Ockenden International

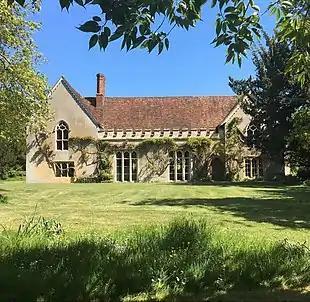
The Abbey, Sutton Courtenay, used by the Ockenden Venture in the 1960s.

Ockenden International was founded in 1951 by Joyce Pearce, Margaret Dixon and Ruth Hicks as the Ockenden Venture. Its name derives from Pearce's family home ‘Ockenden’ in Woking, Surrey and its aim was to help children living in displaced persons' camps in post-war Germany by providing vocational training and shelter. The organisation became a registered charity in 1955. In 1958, the Ockenden Venture took over Donington Hall near Derby as a school for boys.